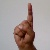
The image shows a hand gesture representing the letter 'D' in Indian Sign Language.